The Miseducation of Cameron Post (film)

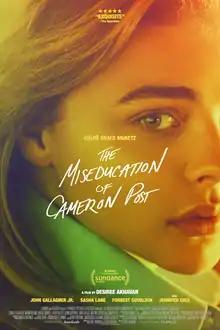
Theatrical release poster

The Miseducation of Cameron Post is a 2018 coming-of-age drama film directed by Desiree Akhavan and written by Akhavan and Cecilia Frugiuele, based on the 2012 novel by Emily M. Danforth. It stars Chloë Grace Moretz, John Gallagher Jr., Sasha Lane, Forrest Goodluck, Marin Ireland, Owen Campbell, Kerry Butler, Quinn Shephard, Emily Skeggs, Melanie Ehrlich, and Jennifer Ehle. Moretz plays a teenager sent to a gay conversion therapy centre. The film had its world premiere at the Sundance Film Festival on January 22, 2018. It was released in the United States on August 3, 2018, by FilmRise, and United Kingdom on September 7, 2018, by Vertigo Releasing. It received positive reviews and has grossed $2 million globally.